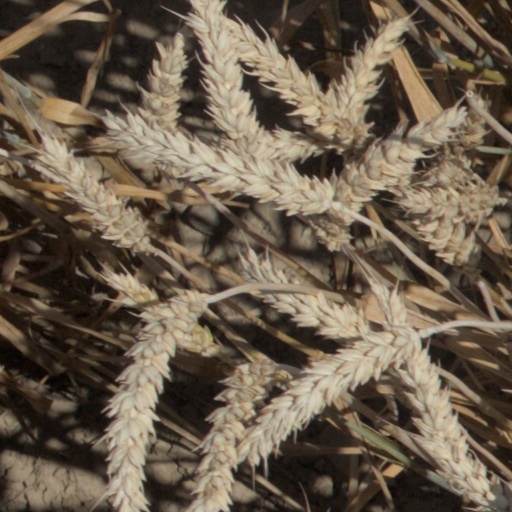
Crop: wheat